Scheaffer Okore

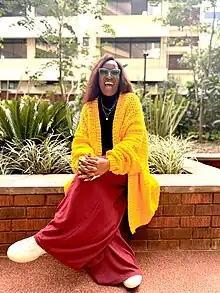
Scheaffer Okore at DataFest Africa in Nairobi Kenya.

Scheaffer Okore is a feminist politician and global development strategy advisor in governance, leadership, democratic processes and sexual reproductive health rights. She is the vice-chairperson of Ukweli Party and former head of programs for civic engagement at Siasa place. She holds a bachelor's degree in International Relations and Diplomacy from the University of Nairobi.